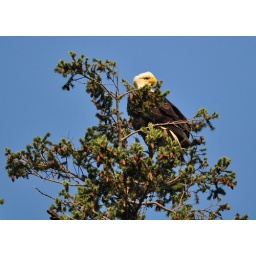
december 28 2010 10:00 - eagle in tree across the road - 164-157